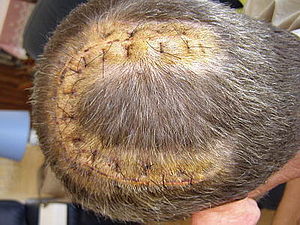
Trepanation
Syet hovedbund efter trepanation ved behandling af meningeom, en type hjernesvulst.
Trepanation eller trepanering er en operation, der går ud på at fjerne et stykke af kraniet med det formål enten at behandle sygdomme i selve kraniet på operationsstedet eller for gennem den åbning, man ved operationen har dannet i kraniet, at behandle sygdomme i hjernen eller dens hinder. Operationen kan udføres på forskellig måde, har derfor forskellige navne, man taler foruden om trepanation om resektion af kraniet, osteoplastisk trepanation osv. Tidligere udførtes trepanation som oftest med trepan eller med mejsel, senere udførtes den i reglen med helt andre instrumenter, hyppigst bor og fræser, drevne med elektrisk drivkraft.